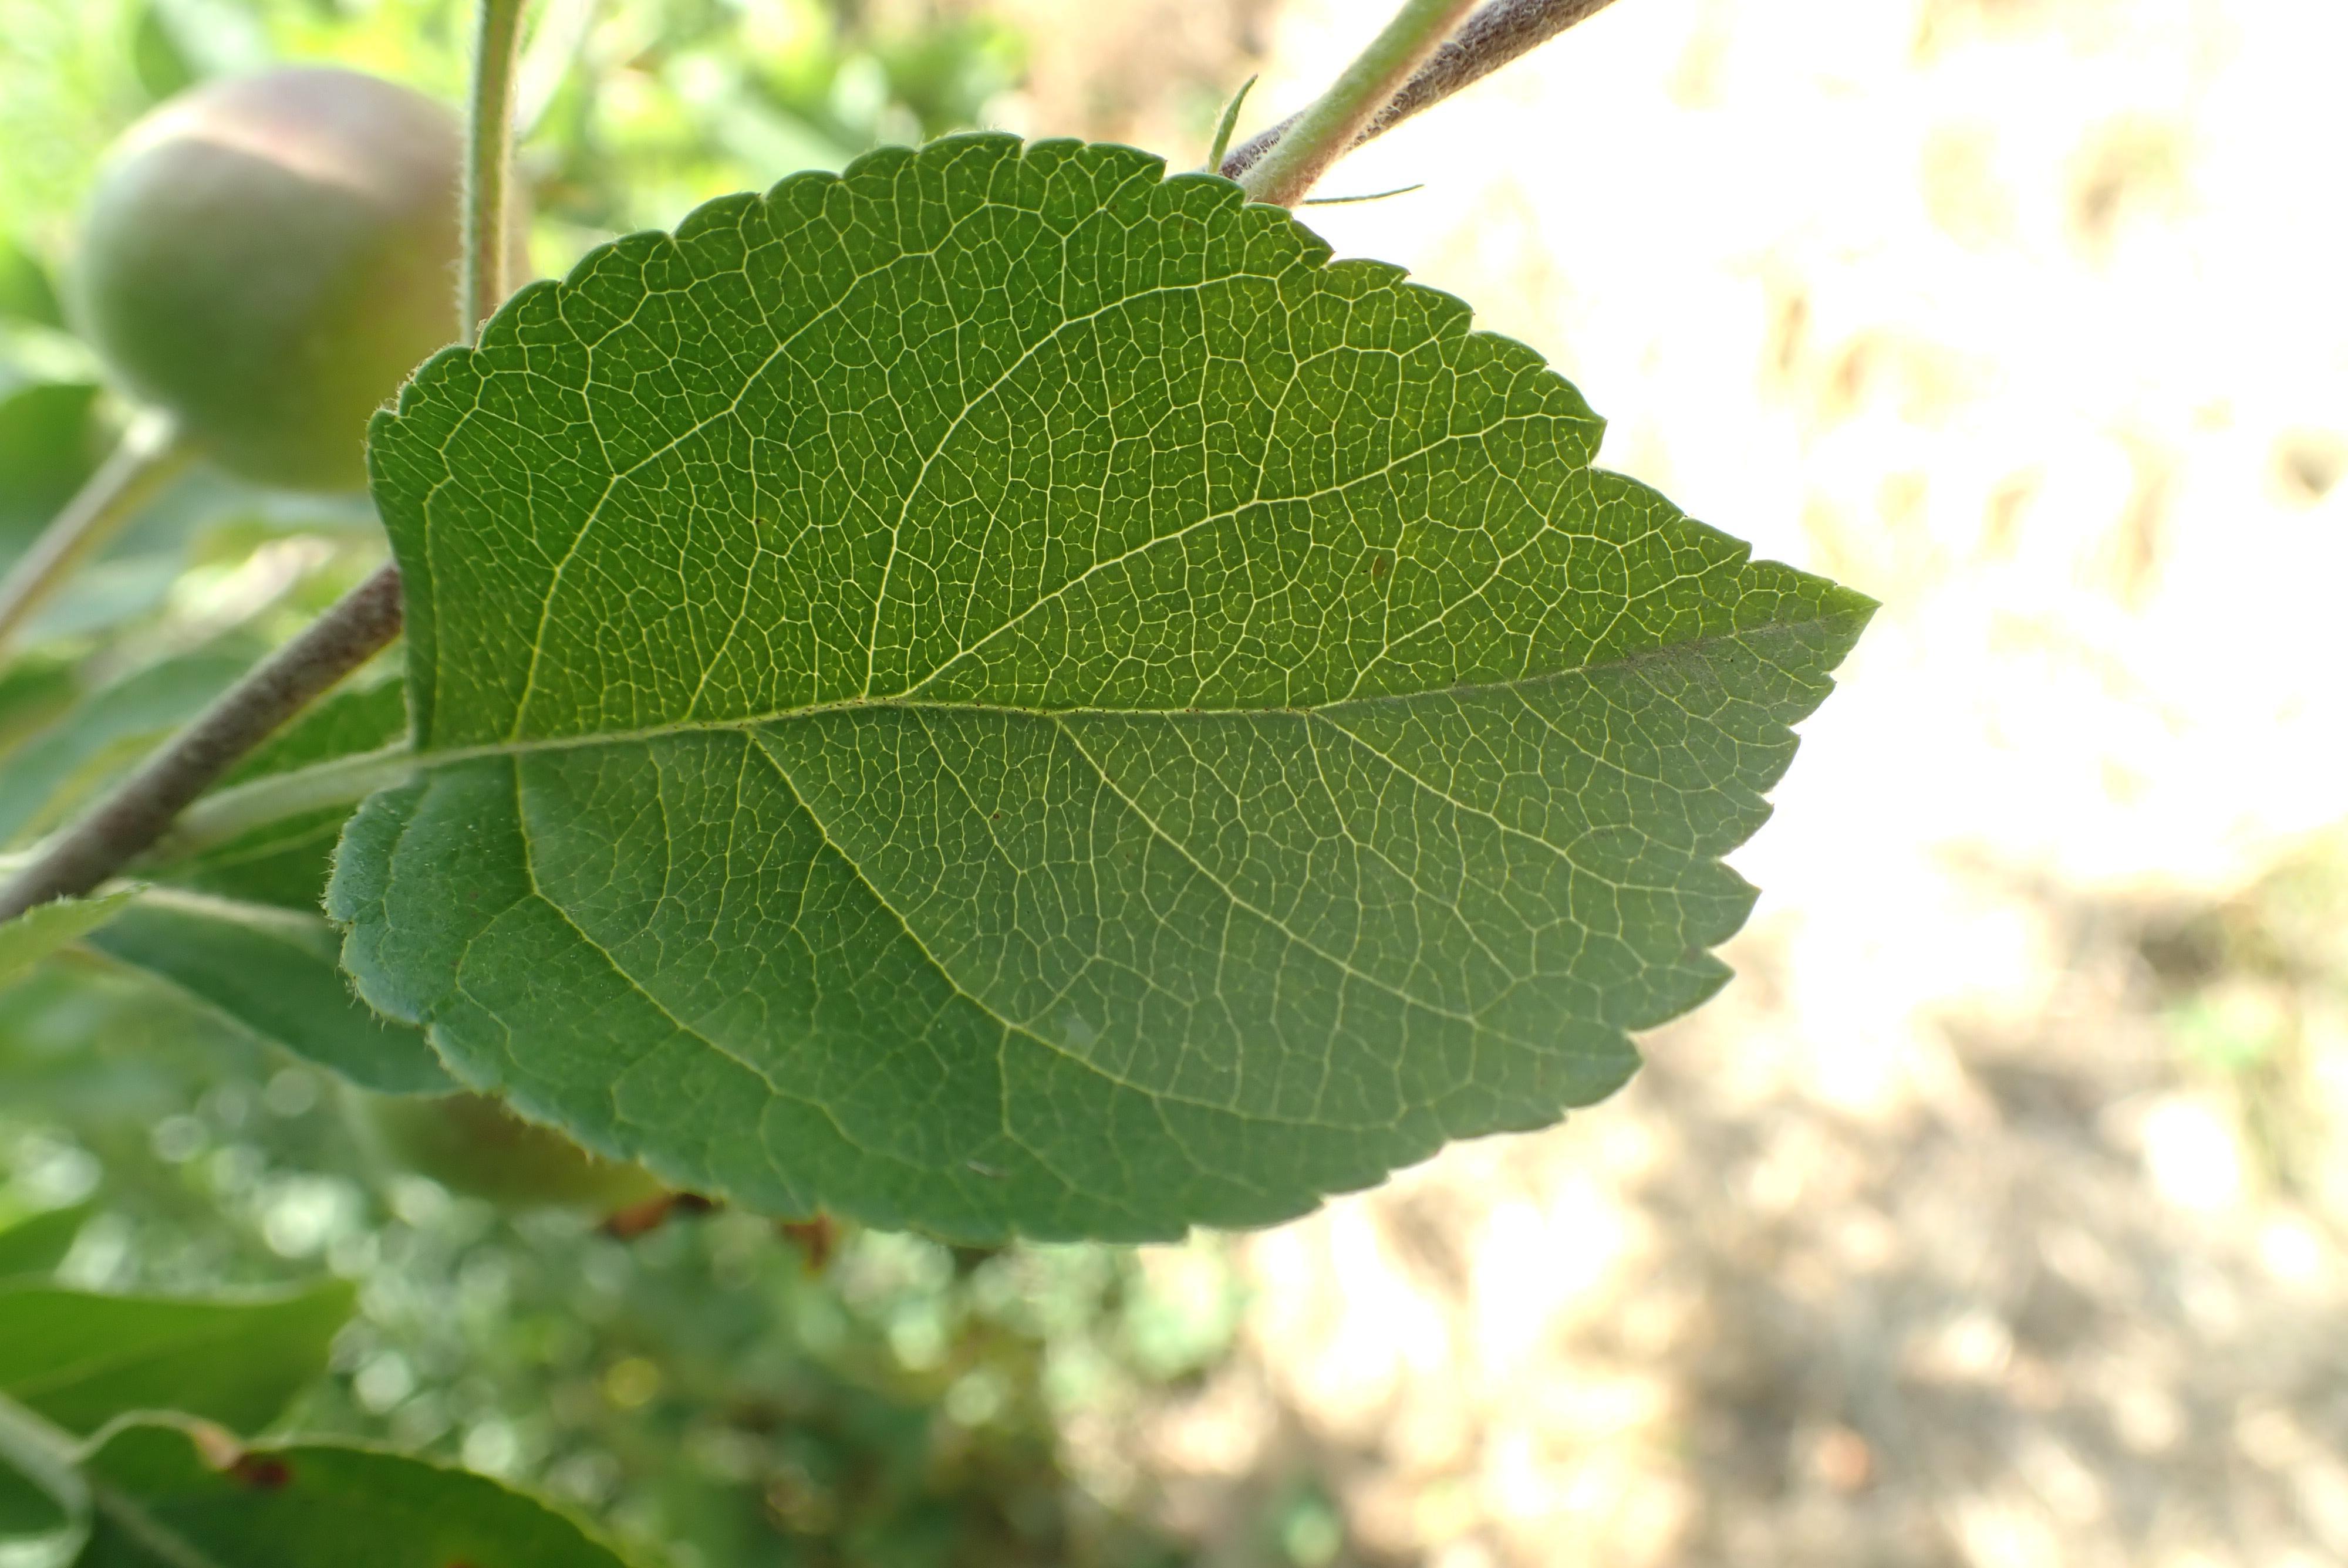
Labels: healthy